Sybil Seely

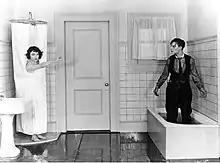
Still from Buster Keaton's "One Week" with Keaton and co-star Sybil Seely

In 1920, she married screenwriter Jules Furthman. They had a son, Jules Jr. In 1922, she retired from her acting career.